456

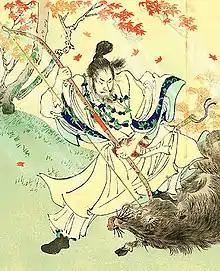
Emperor Yūryaku (456–479)

Year 456 (CDLVI) was a leap year starting on Sunday of the Julian calendar. At the time, it was known as the Year of the Consulship of Avitus without colleague (or, less frequently, year 1209 "Ab urbe condita"). The denomination 456 for this year has been used since the early medieval period, when the Anno Domini calendar era became the prevalent method in Europe for naming years.